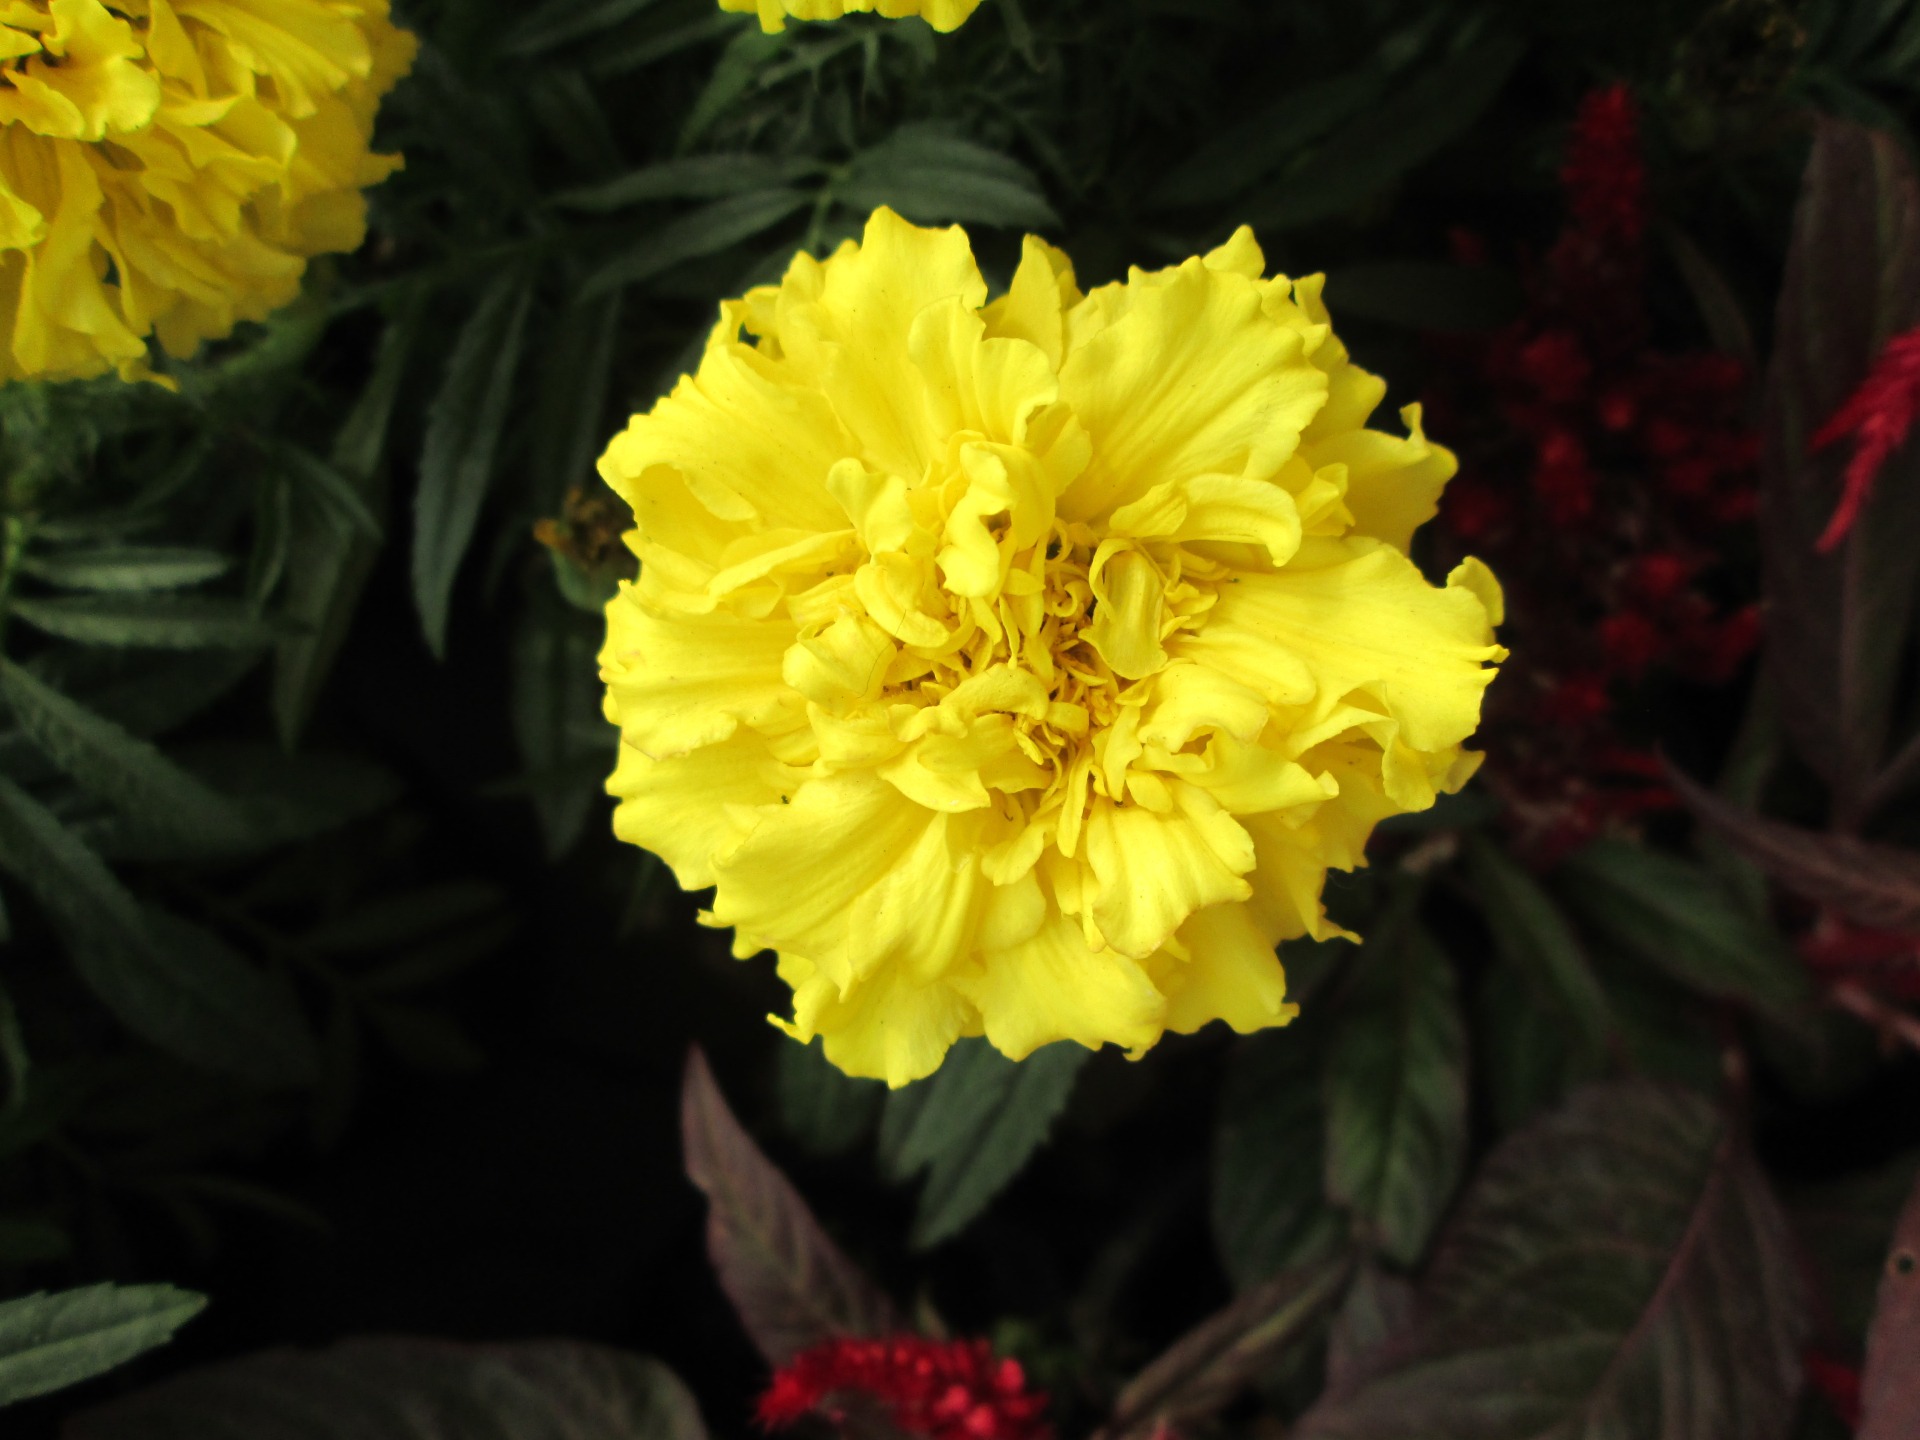
plant, flower, petal, botany, yellow, flora, dahlia, chrysanthemum, macro photography, flowering plant, land plant